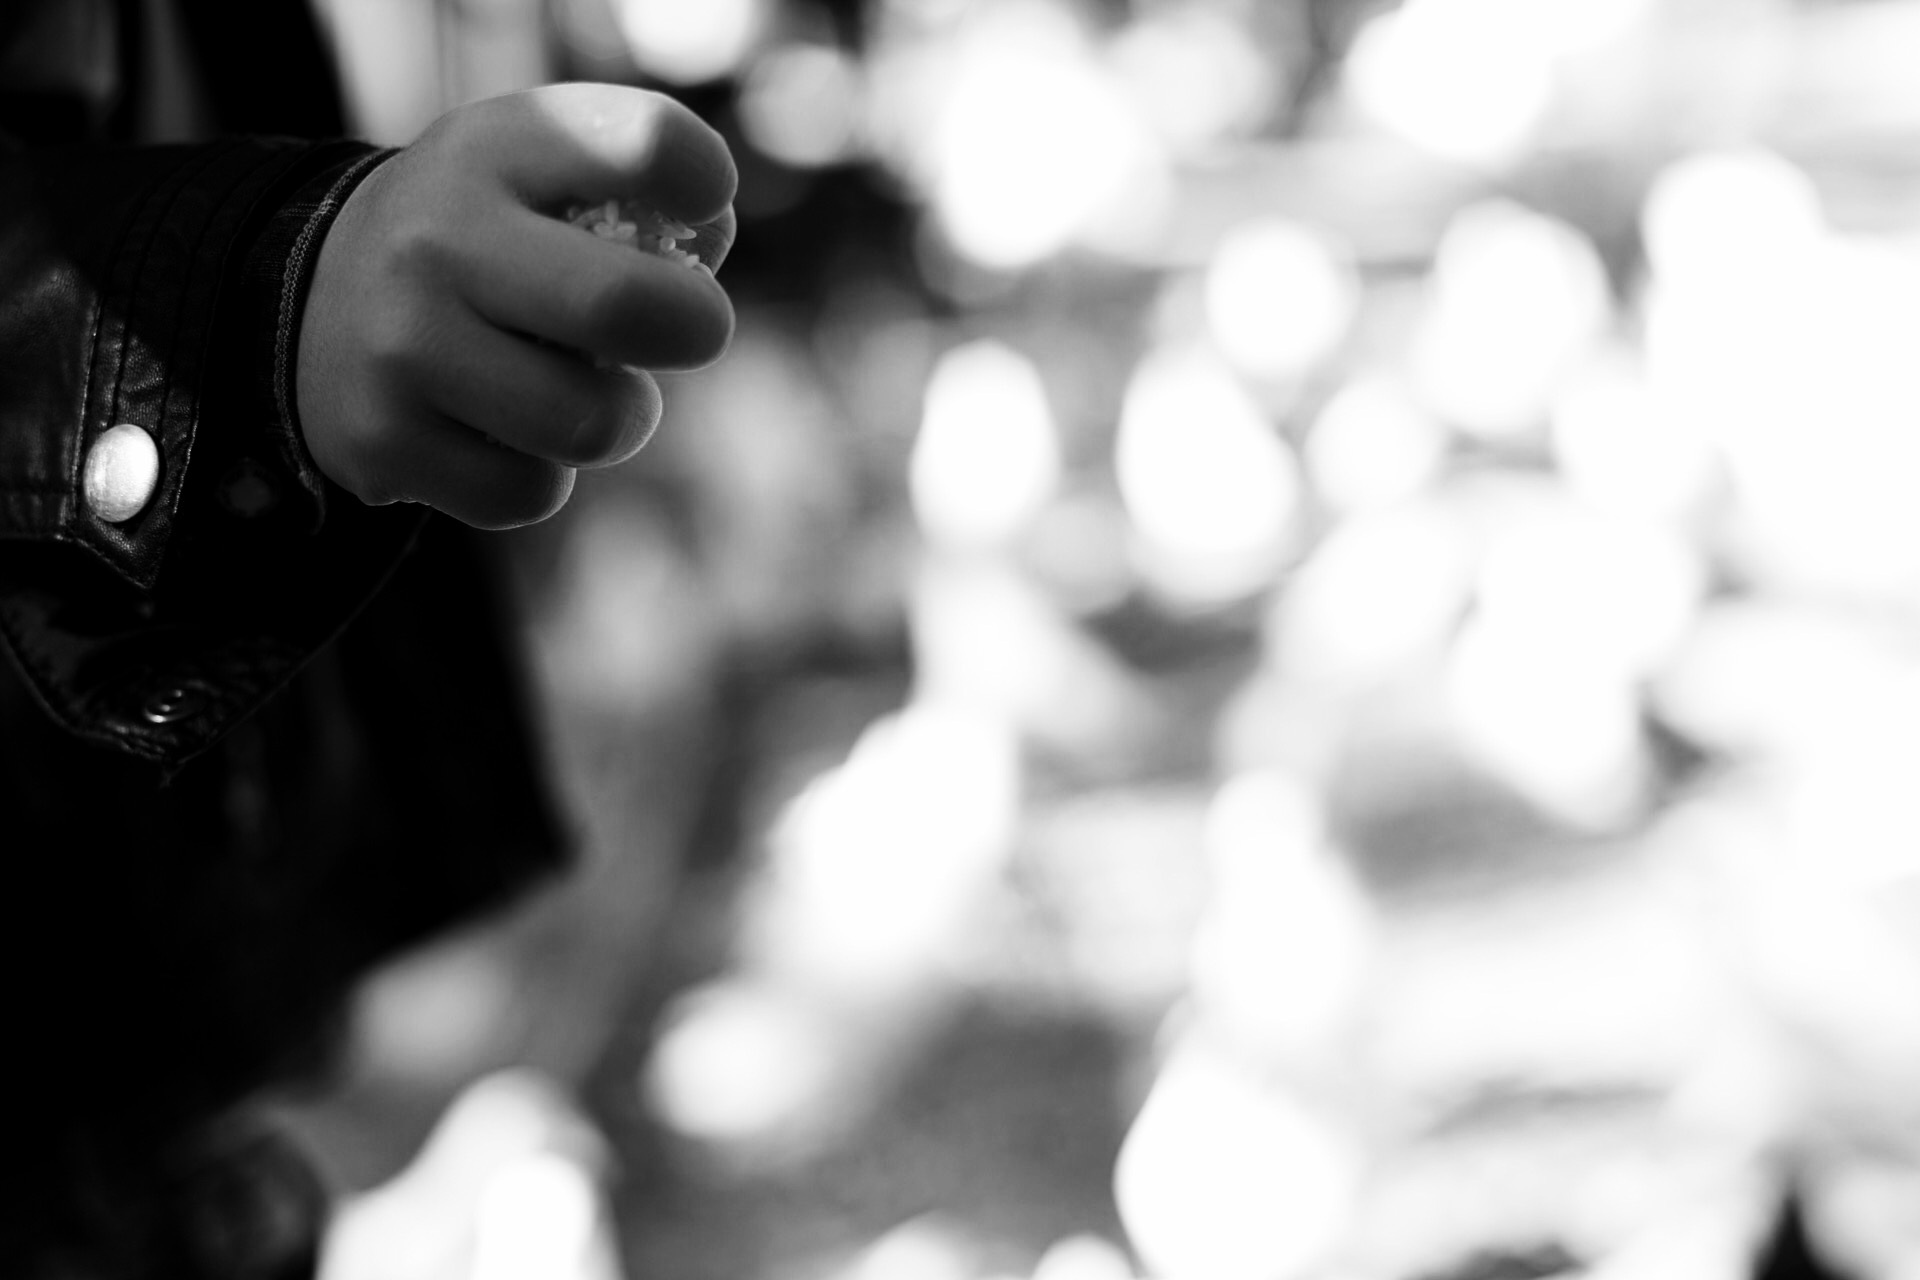
hand, black and white, white, photography, play, finger, park, child, black, monochrome, rice, close up, fun, amusement, interaction, monochrome photography